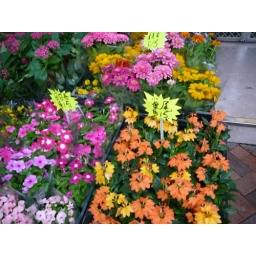
Flowers from the flower market in Hong Kong